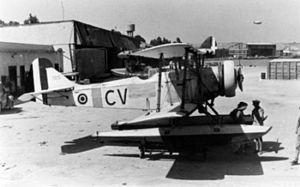
Le Breda Ba.25 est un biplan militaire de l'entre-deux-guerres, conçu et produit par la Società Italiana Ernesto Breda. Il fut l'avion d'entrainement italien le plus utilisé dans les années 1930.